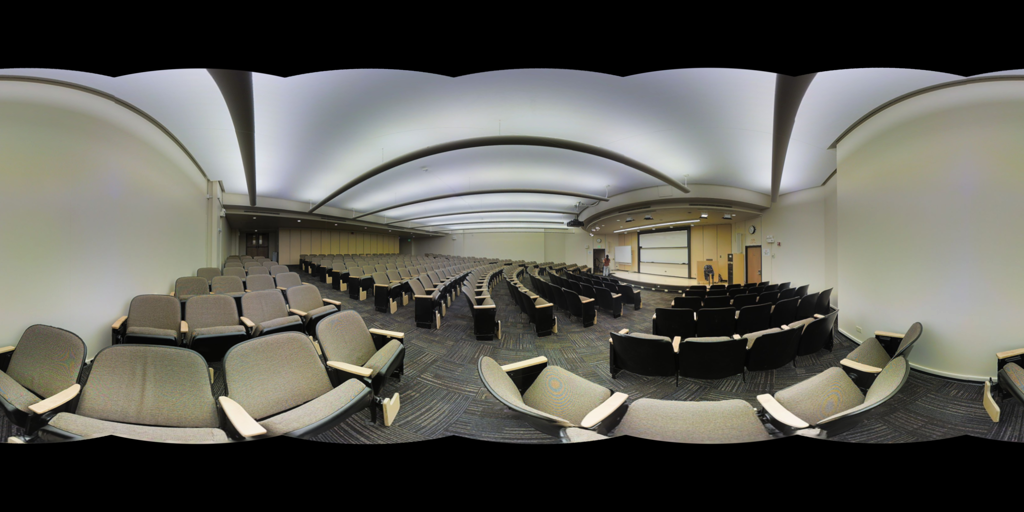
Referred object: Projector on the ceiling

Referred object: the white projection screen